Williams Tower

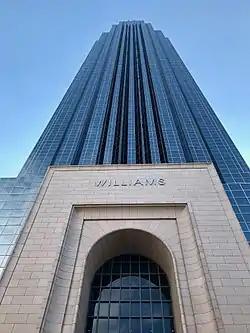
Upward view of the Williams Tower during the day

The "Houston Business Journal" said that the tower was "designed to be energy efficient". The building received the Environmental Protection Agency's Energy Star label for each year since 2000 in which the building was eligible to receive the award. As of 2009, the building managers are seeking to gain Leadership in Energy and Environmental Design (LEED) certification from the United States Green Building Council.